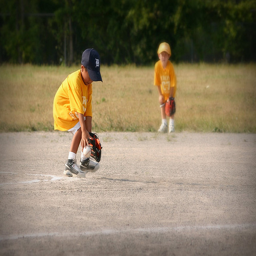
Two young boys playing a game of catch on a dirty field.
Small child in yellow baseball uniform reaches down for a ball.
Two small children playing catch with a baseball
an image of two little kids playing baseball
Two small children playing ball on a field.